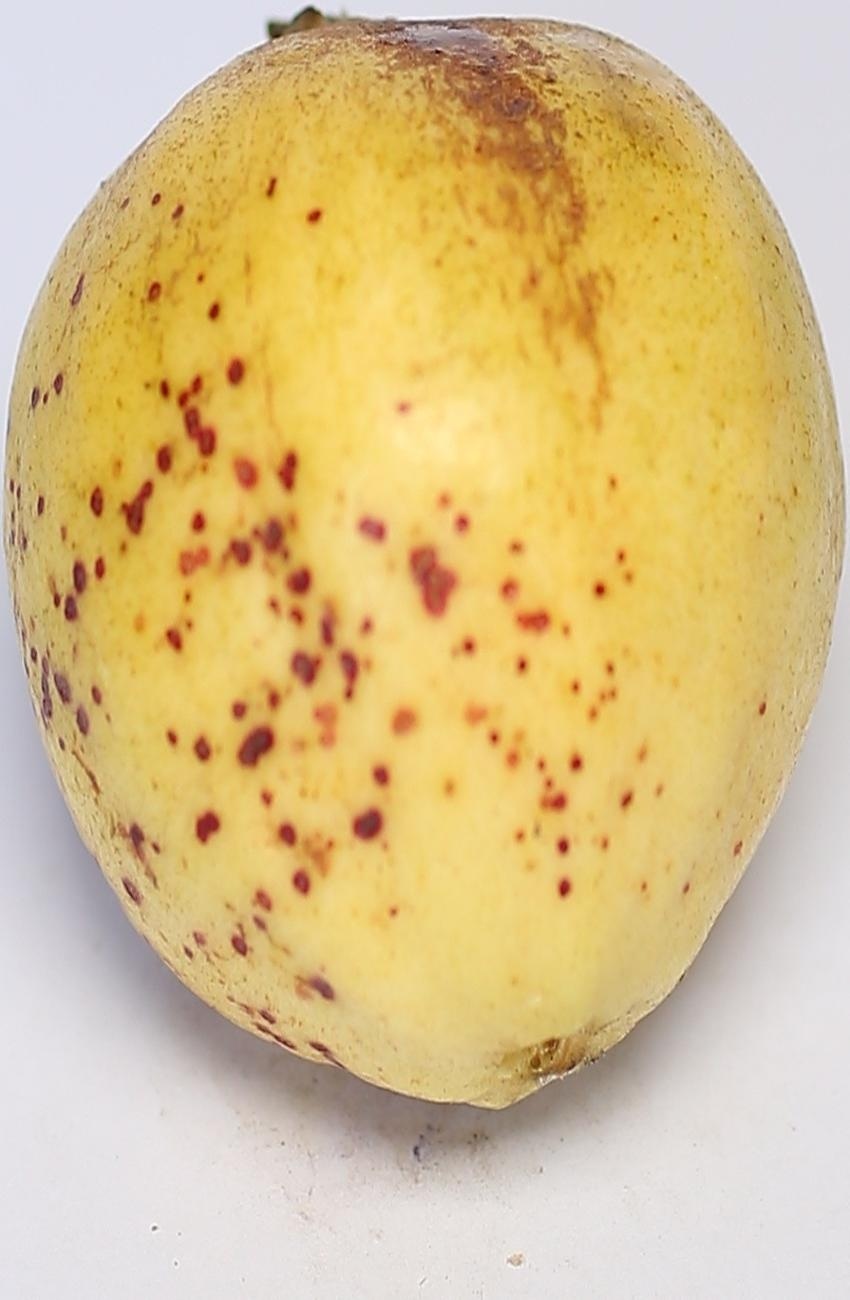
Maturity: ripe
Variety: riyali